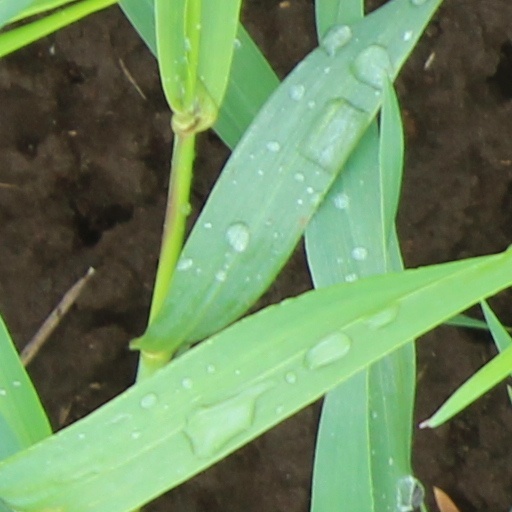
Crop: wheat